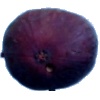
Label: fig